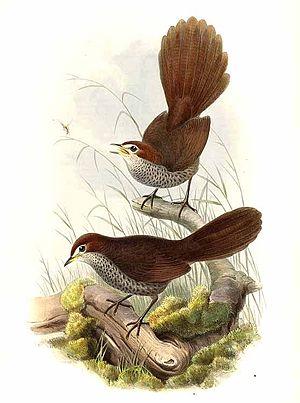
Le Dasyorne roux est une espèce de passereaux de la famille des Dasyornithidae.